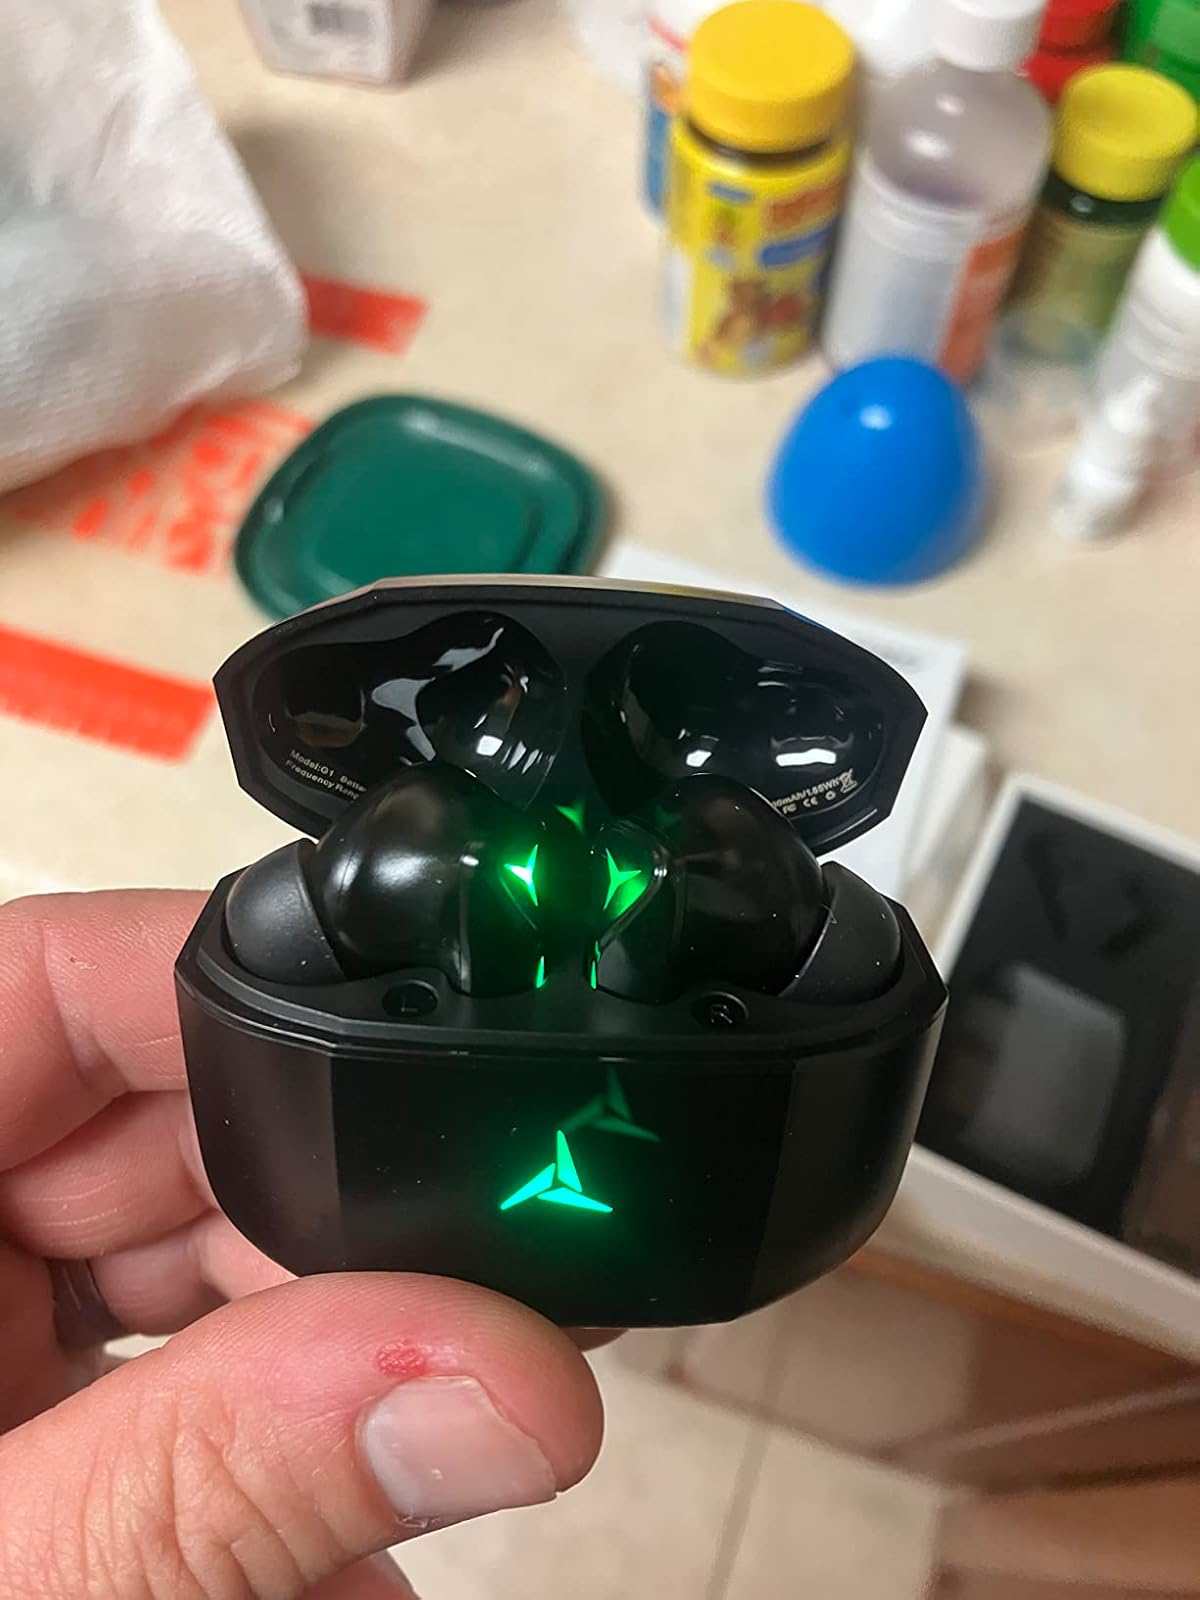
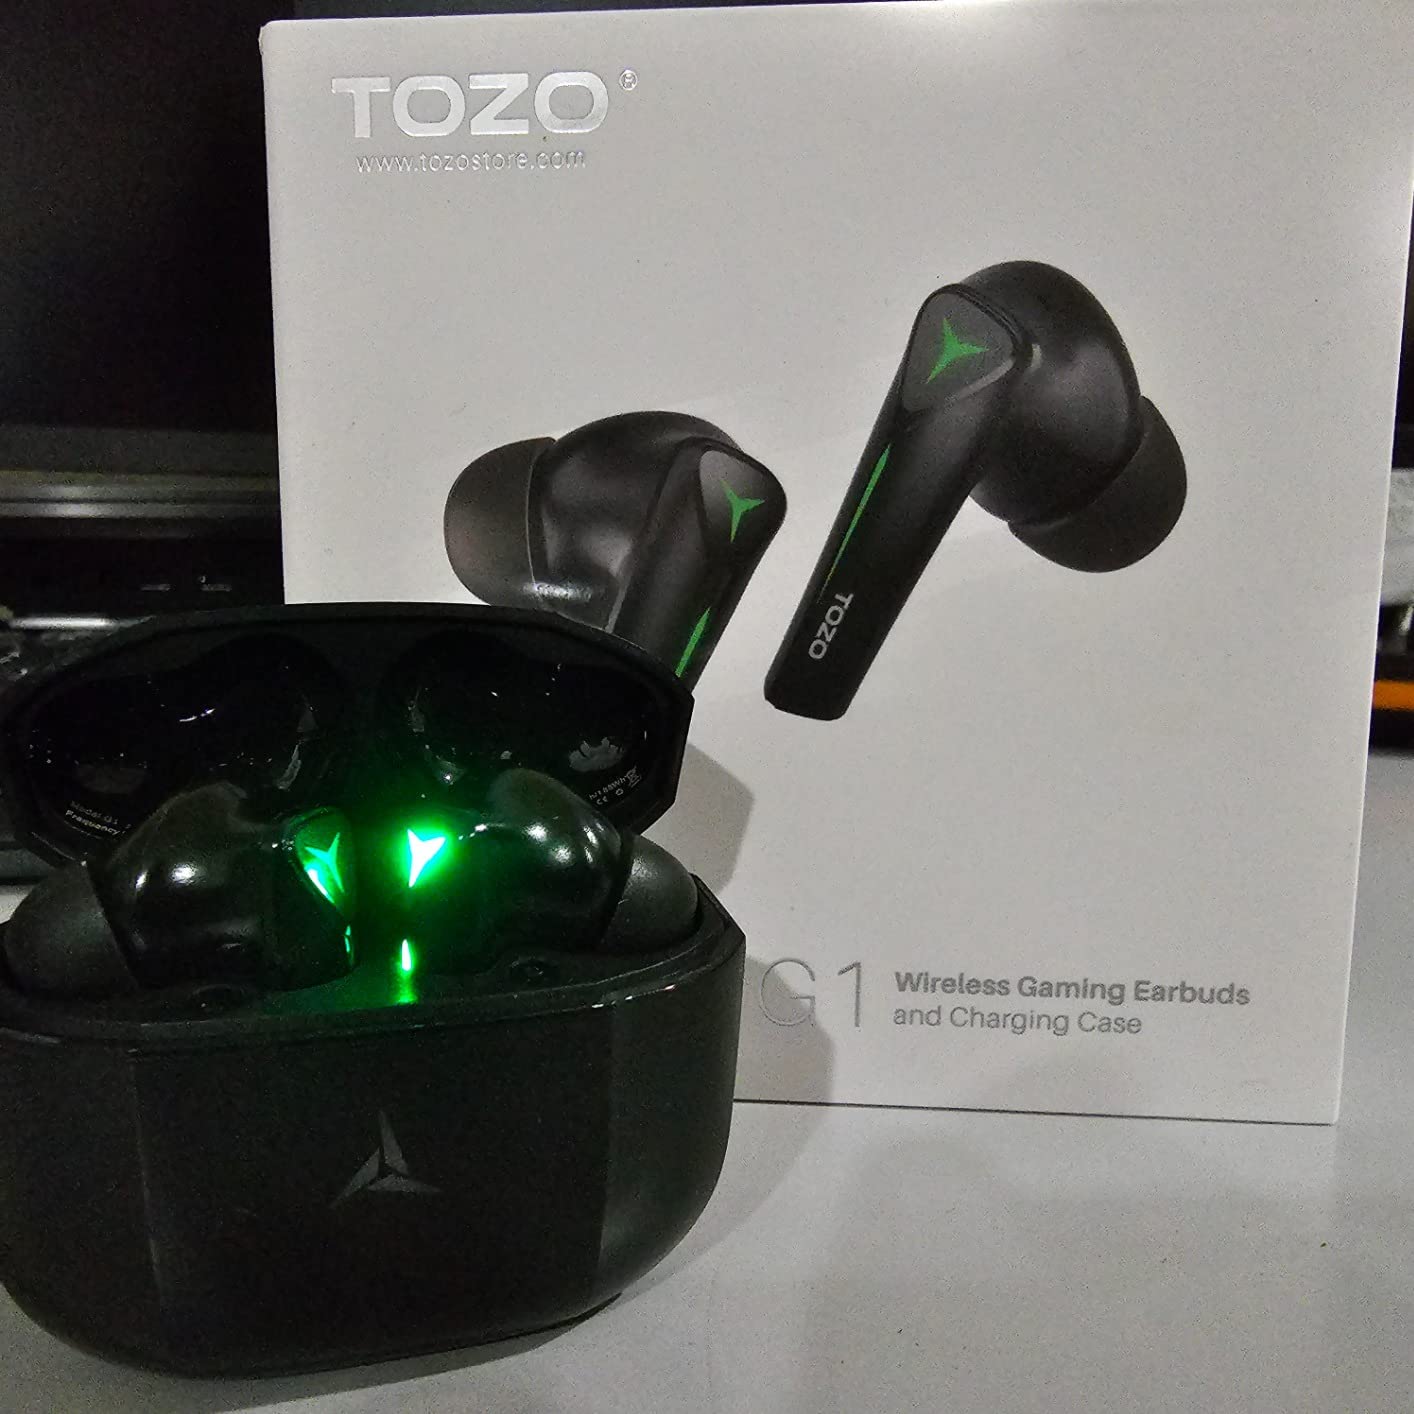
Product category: earbuds
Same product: yes